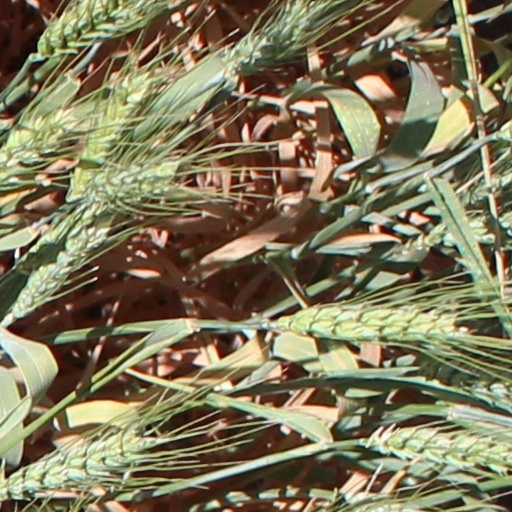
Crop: wheat